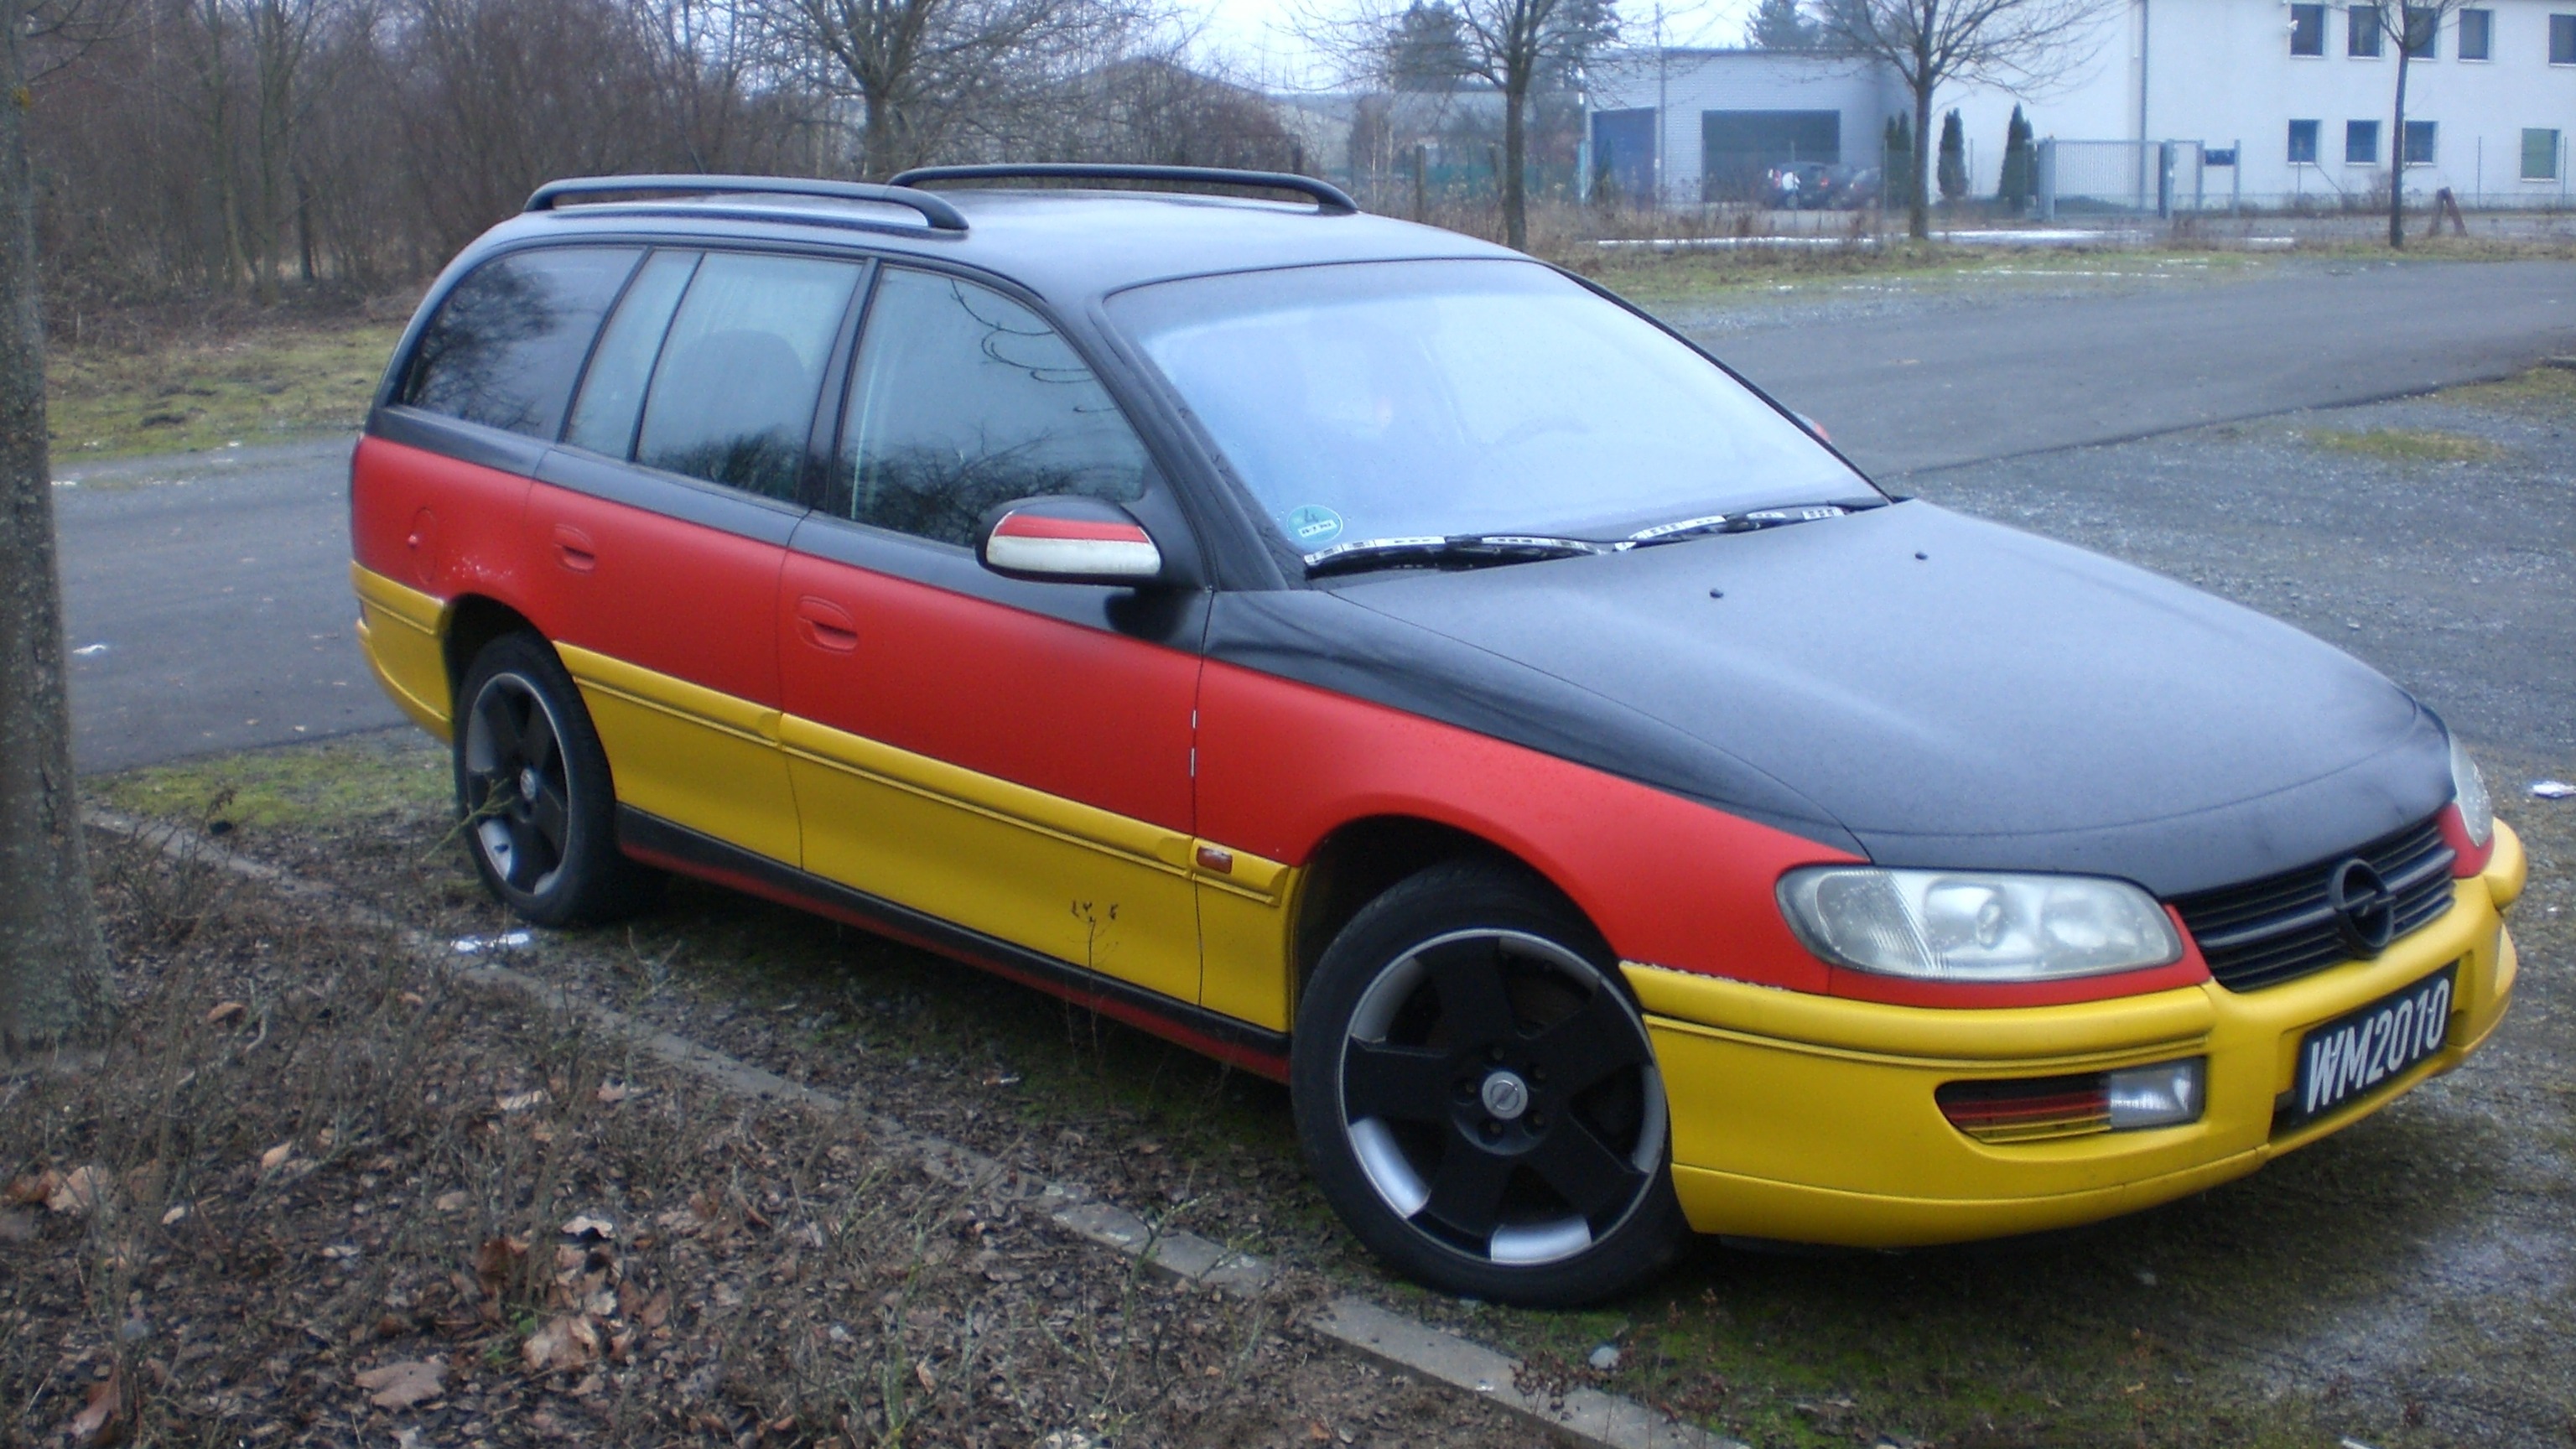
car, vehicle, auto, bumper, sedan, germany, pkw, opel, omega, passengers cars, land vehicle, black red gold, automobile make, automotive exterior, compact car, family car